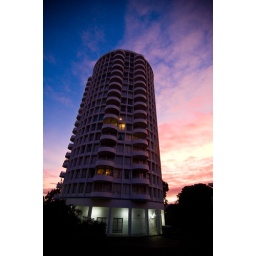
Brilliant evening sky as the sun sets behind my apartment building near downtown San Francisco.